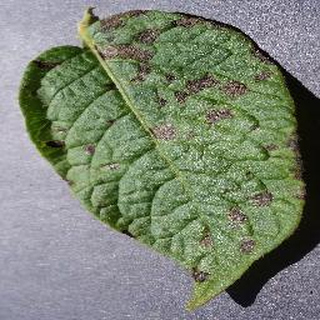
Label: potato_early_blight